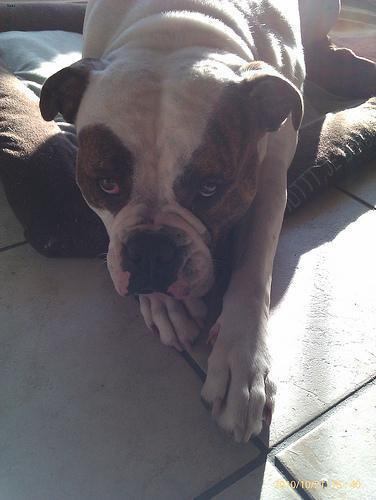
american bulldog